My Sister Eileen (1942 film)

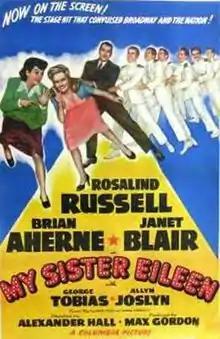
Original poster

My Sister Eileen is a 1942 American comedy film directed by Alexander Hall and starring Rosalind Russell, Brian Aherne and Janet Blair. The screenplay by Joseph A. Fields and Jerome Chodorov is based on their 1940 play of the same title, which was inspired by a series of autobiographical short stories by Ruth McKenney originally published in "The New Yorker". The supporting cast features George Tobias, Allyn Joslyn, Grant Mitchell, Gordon Jones and, in a cameo appearance at the end, The Three Stooges (Moe Howard, Larry Fine and Curly Howard).